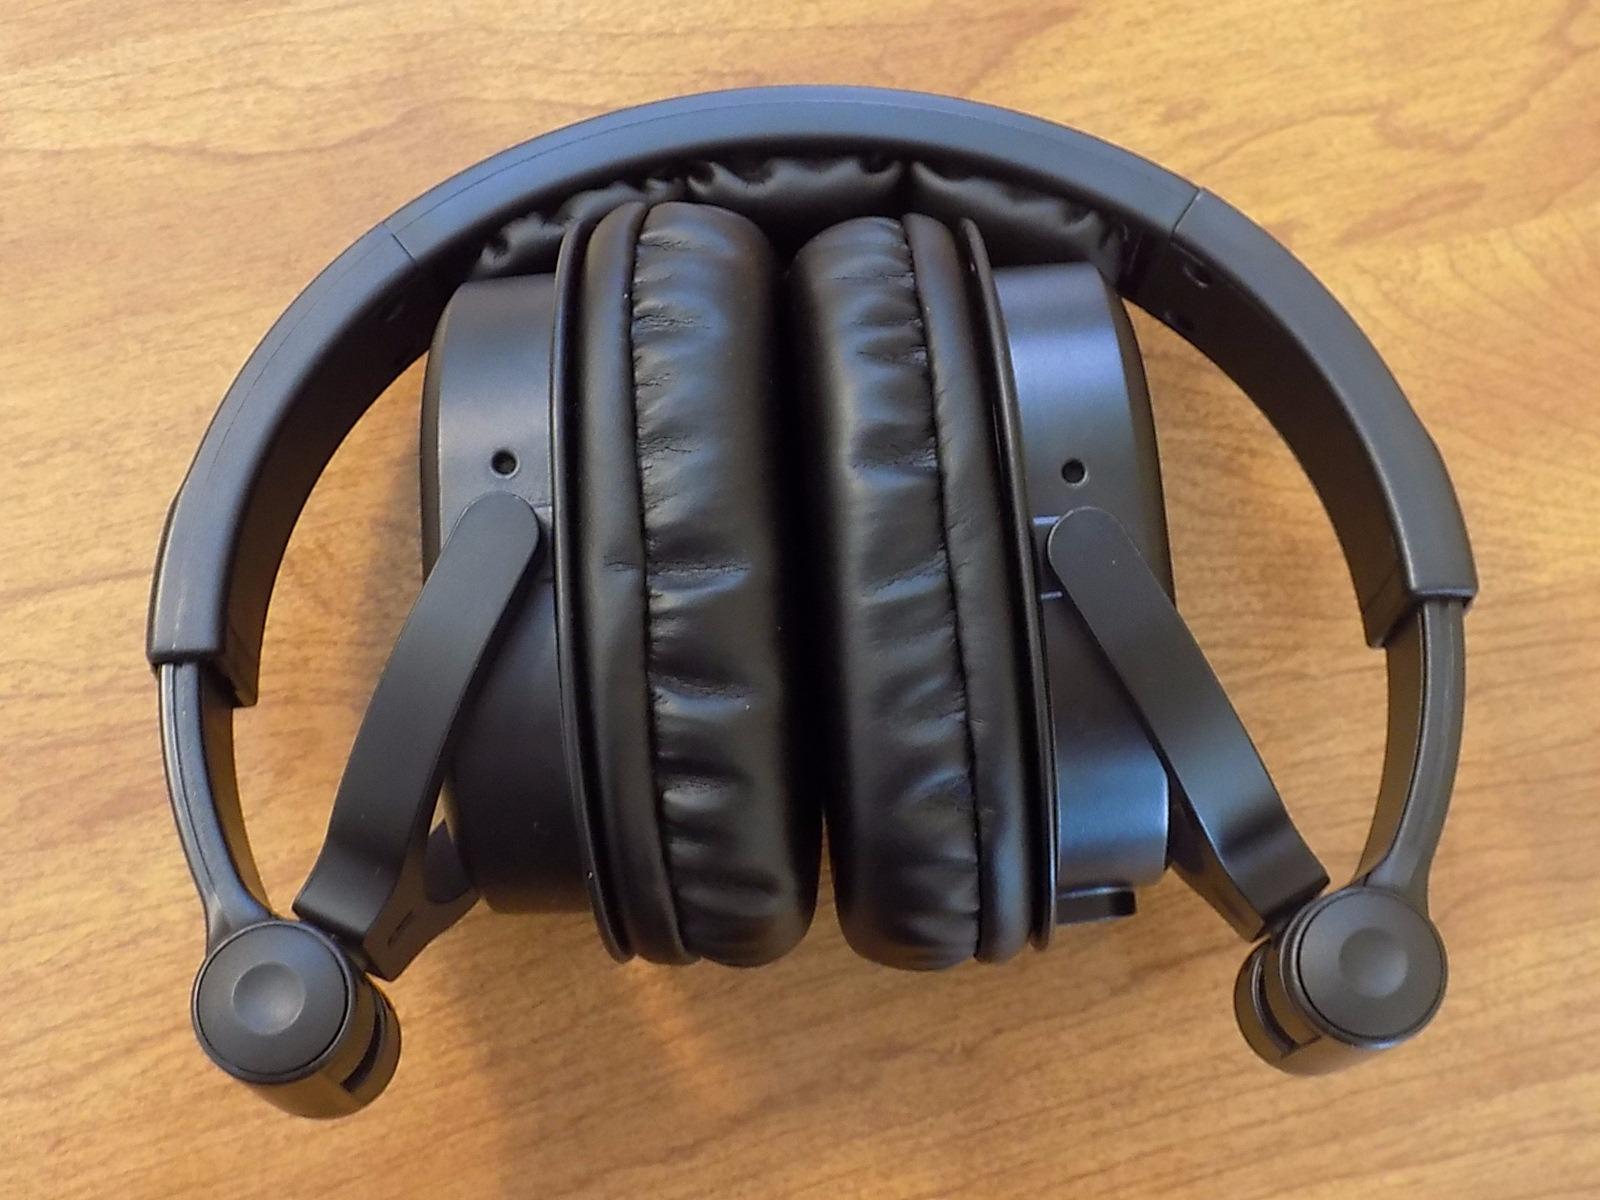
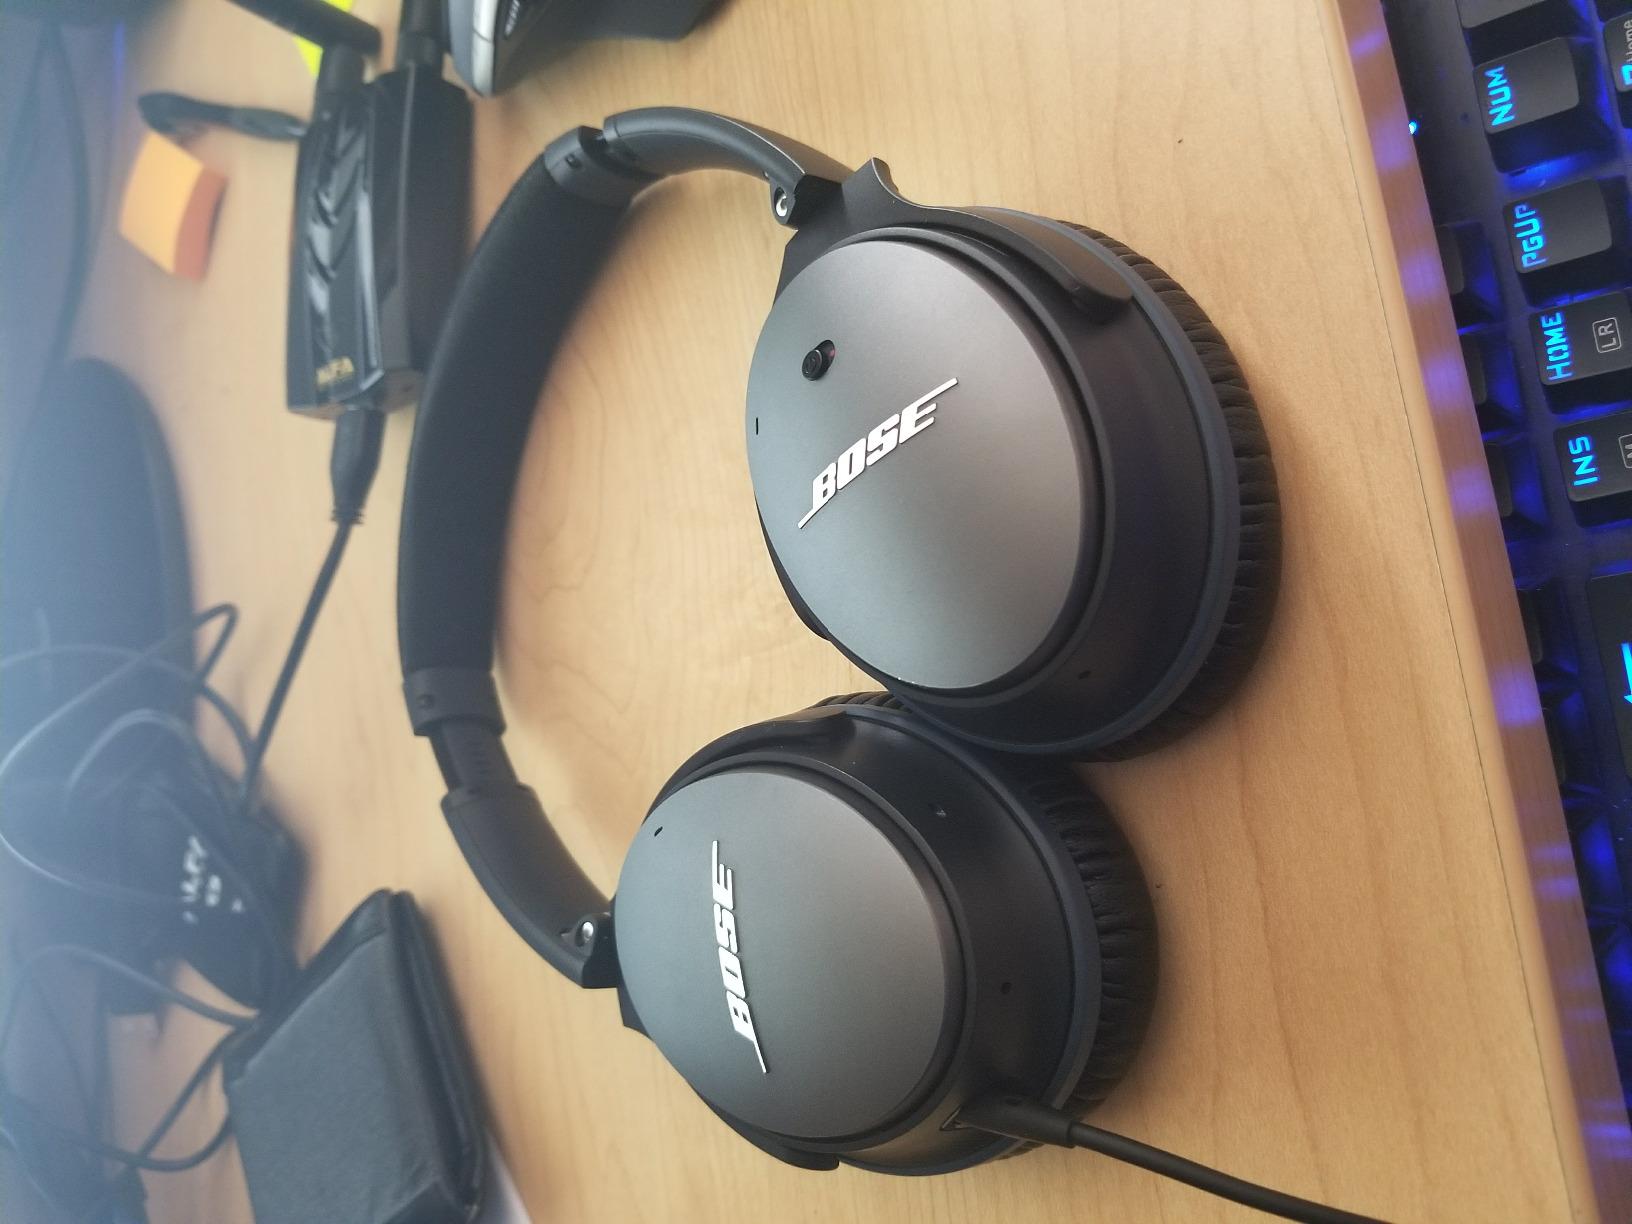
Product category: headphones
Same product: no